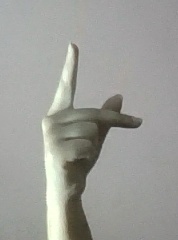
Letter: dha